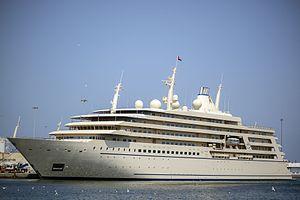
Mascate (en arabe مسقط Masqaṭ), ou Muscat, est la capitale du sultanat d'Oman. Le très ancien petit port (la vieille ville de Mascate ne contient que 25 000 habitants) est à l'origine de la plus grande agglomération du pays, avec une population dans l'aire métropolitaine de 1 090 797 habitants en 2008. Le chiffre dépasse ainsi de plus de 250 000 habitants la population recensée en 2010 dans le seul gouvernorat de Mascate3 (qui s'étend lui sur une superficie de 3 500 km2). Mascate s'étend donc désormais largement hors des limites de son gouvernorat (ou préfecture). Frysk: Maskat (ek Maskate of Muskat) is de haadstêd en grutste stêd fan de absolute monargy Oman. De stêd, dêr't ek it regear sit, hat seis foarsteden (wilayats) Matrah, Ruwi, Qurum en Seeb. De stêd leit oan de eastkust fan it lân oan de Golf fan Oman oan in soarte fan baai. Gàidhlig: ‘S e prìomh-bhaile Omàin agus am baile as motha den dùthaich a th' ann am Muscat (Arabais: مسقط, masqaṭ). Tha e suidhichte san ear na dùthcha, air cladach Camas Omàin. Tha an àrd-bhaile Mhuscat, ris an canar ""Capital Area"", a’ fàs nas motha gu math luath. Tha e cho mòr ri 3,500 km² agus anns a’ bhliadhna 2008 bha 731,730 duine a’ fuireach ann. 'S e Muscat aon de na bailtean as aosta a th’ ann air feadh an t-Saoghail. B' e Bhasco da Gama às a' Phortagail a’ chiadh fhear Eòrpach a ràinig Oman air an t-siubhail aige chun nan Innseachain. Galego: Mascate (en árabe: مسقط, ""Masqat""), é unha cidade cunha poboación de 880.200 habitantes (2005), e a capital de Omán. É a maior cidade do sultanato. Está ben planificada, estendéndose por unha comprida área de cerca de 1.500 km². A causa disto boa parte da urbe está baleira, pero ao tempo aberta a desenvolvementos futuros. Hai distritos con forte concentración residencial e comercial, colocados en zonas ben precisadas. 한국어: 무스카트(아랍어: مسقط, Masqaṭ 마스카트[*], 문화어: 마스까트)는 오만의 수도로, 역사 유적과 자연 풍광, 전통과 현대 문명이 잘 어우러진 항구 도시이다. Hawaiʻi: ʻO Muscat ke kapikala o ʻOmana. 25,891 a Muscat poʻe ma ka helu kanaka o 2013. Հայերեն: Մասկատ (արաբ․՝ مسقط‎‎), Օմանի մայրաքաղաքն է և խոշորագույն քաղաքը։ Մասկատ նահանգապետության գլխավոր քաղաքը։ Նավահանգիստ է Օմանի ծոցի ափին։ 2005 թվականի դրությամբ բնակչությունը կազմել է 650 հազար մարդ, իսկ 2015 թվականի մայիսին տեղի ունեցած մարդահամարի տվյալների համաձայն՝ 1.56 միլիոն մարդ हिन्दी: मस्क़त ओमान की राजधानी ही नहीं बल्कि यहाँ का सबसे बड़ा शहर भी है। यह शहर आधुनिकता तथा परंपरा का अदभूत संगम है। यहां एक ओर जहां आधुनिक इमारतों को देखा जा सकता है, वहीं ऐतिहासिक स्‍थलों की भी यहां भरमार है। इस कारण यह शहर हमेशा पर्यटकों के आकर्षण के केंद्र में रहता है। अल जलाली किला तथा अल मिरानी किला, भव्‍य मस्जिद, मुतराह सोक, कसर अल अलाम रॉयल पैलेस, वेट अज-जुबैर म्‍यूजियम, कुर्रम नेशनल पार्क आदि यहां के प्रमुख दर्शनीय स्‍थल हैं। Hornjoserbsce: Maskat (arabsce مسقط) je hłowne a najwjetše město Omana. Ma něhdźe milion wobydlerjow a leži při brjoze Arabskeho morja na sewjeru kraja. Hrvatski: Muscat ili Muskat (arapski: امسقط) je glavni i najveći grad Omana od 24.893, ako se računa najuži centar grada koji se zove Muscat, ali sa okolnim gradovima 632.073 stanovnika. Ido: Muscat esas chef-urbo di Oman. Ilokano: Ti Muscat (Arabiko: مسقط‎, Masqaṭ panangibalikas [ˈmasqatˤ]) ket ti kapitolio ti Oman. Daytoy ket tugaw pay ti gobierno ken ti kadakkelan a siudad iti Gobernorato ti Muscat. Segun ti Nailian a Sentro para kadagiti Estadistika ken Pakaammo (NCSI), ti dagup a populasion ti Gobernorato ti Muscat ket nakaabot iti 1.56 a riwriw manipud idi Septiembre 2015. Ti metropolitano a lugar ket umabot iti agarup a 3,500 km2 (1,400 sq mi) Bahasa Indonesia: Muskat (Arabic: مسقط‎‎, Masqaṭ pronounced [ˈmasqatˤ]) adalah ibu kota sekaligus kota terbesar Oman. Berdasarkan informasi dari National Centre for Statistics and Information (NCSI) , total populasi Kegubernuran Oman mencapai 1.56 juta (September 2015). Area metropolitan terbentang sekitar 3,500 km2 dan terdiri dari 6 provinsi yang disebut wilayah. Ирон: Маскат (араб. مسقط‎‎) у Оманы сæйраг сахар. Íslenska: Múskat (arabíska مسقط Masqaṭ) er höfuðborg og stærsta borg Óman. Árið 2005 var áætlaður íbúafjöldi borgarinnar 635.000 manns. Stórborgarsvæði Óman, sem að heimamenn þekkja einfaldlegasem höfuðborgarsvæðið, nær yfir 3500 km². Italiano: Mascate (in arabo: مسقط‎, Masqaṭ), popolazione 1.310.826 abitanti (2015) è la capitale dell'Oman. Nonostante la notevole popolazione, che la rende la città più grande del sultanato, Mascate è ben pianificata e molto estesa (copre un'area di circa 1500 km²). A causa di ciò gran parte della città è vuota e aperta a sviluppi futuri. Ci sono distretti ad alta concentrazione residenziale e commerciale, collocati in zone ben precise. עברית: מסקט (בערבית: مسقط, מַסְקַט) היא בירת עומאן והעיר הגדולה במדינה. שטחה המטרופוליני משתרע על פני 1500 קמ""ר ונחלק לשש רשויות מנהל. אוכלוסייתה מונה 1,090,797 תושבים, נכון לשנת 2008 Kalaallisut: Masqat (arabiamiutut: مسقط, Madīnat al-Kuwayt) Omanimi illoqarfiit pingaarnersaat. ქართული: მასკატი (არაბ. - مسقط). ომანის დედაქალაქი. Қазақша: Маскат (араб.: مسقط‎) — Оманның елордасы және ең ірі қаласы. Маскат губернаторлығының басты қаласы. Оман шығанағының жағалауындағы порт. Kiswahili: Maskat (Kiarabu: مسقط) ni mji mkuu pia mji mkubwa wa Omani. Mji una takriban wakazi 650,000. Кыргызча: Маскат – Оман султандыгынын борбору. Араб жарым аралынын чыгышында, Оман булуңунун жээгинде жайгашкан порт шаар (сыртка курма, жемиш, кургатылган балык чыгарат). Калкы 620 миң (2006